Grand Saline, Texas

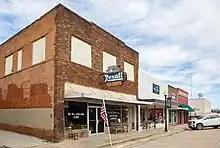
Rexall Drug Store and Coffee Shop in downtown Grand Saline, Texas

There were formerly numerous salt companies in Grand Saline, including the Richardson Salt works, which had drilled the first salt well; the Lone Star Salt Company; Kleer Salt Works, the first steam-powered salt plant; and the Grand Saline Salt Company, which later became part of the Morton Salt Company. During the late 1920s, the discovery of the nearby Van oil field brought companies that provided needed supplies. In the 1930s Grand Saline had twelve petroleum supply companies and five lumber companies. In the Depression years, local sewing rooms made garments for the poor. During World War II, a workers' strike at Morton Salt led the town to form the Grand Saline Industrial Foundation to attract new business to town. Their efforts produced clothing manufacturers, sulfur processing and meat packing companies. Grand Saline was also known for its Lone Star Hotel, which was, for a brief time, the home of Hollywood starlet Louise Fazenda, the wife of Warner Brothers executive Hal Wallis. Agriculture, farming and ranching have long been a major part of the economic life in Grand Saline. Crops have included sweet potatoes and other truck crops. A cotton gin built south of town in 1890 marked the beginning of many years of cotton production. Poultry, livestock, dairy products, lumber and an ice house all played a role in the formation and history of the town.